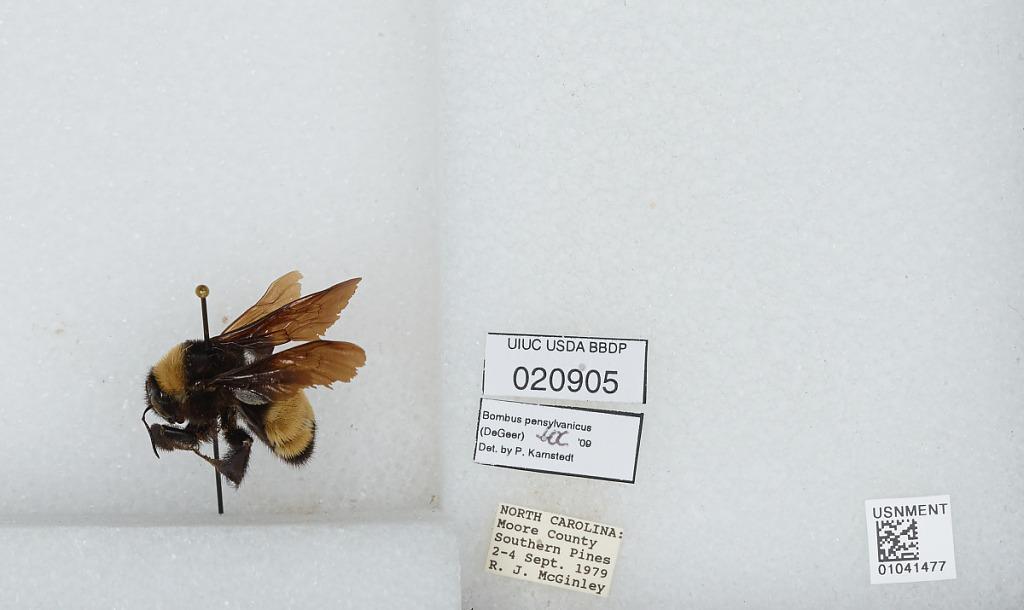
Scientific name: Bombus sp.
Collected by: R. McGinley
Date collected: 1979-9-2
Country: United States
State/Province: North Carolina
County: Moore
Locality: Southern Pines
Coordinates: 35.174, -79.3923
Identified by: Karnstedt, P.